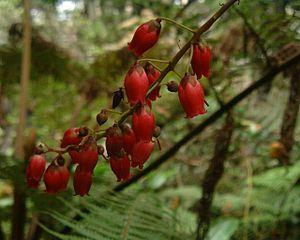
Bois de rempart (Agauria salicifolia) - fleurs (Réunion island)
Cette liste répertorie par nom scientifique les espèces végétales arbustives ou arborescentes indigènes de La Réunion, c’est-à-dire celles qui étaient présentes naturellement dans les forêts, savanes et maquis de l'île avant la colonisation humaine.
Le bois de rempart est un arbre de l'Afrique tropicale, de la famille des Éricacées. Toutes les parties de la plante sont extrêmement toxiques et peuvent tuer le bétail. Appliqué contre une simple écorchure, le bois provoquerait une sensation de brûlure.